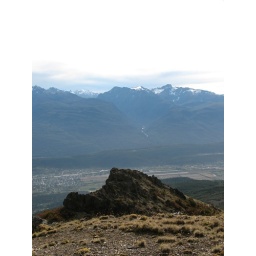
Photo taken from near the top of mountain in background of suspension bridge photo